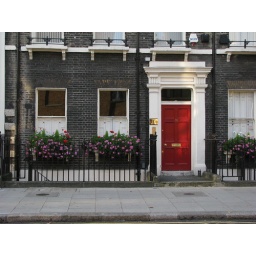
crop this to above the door and the sidesThey'd painted the door red for Labour. But that didn't fool me!